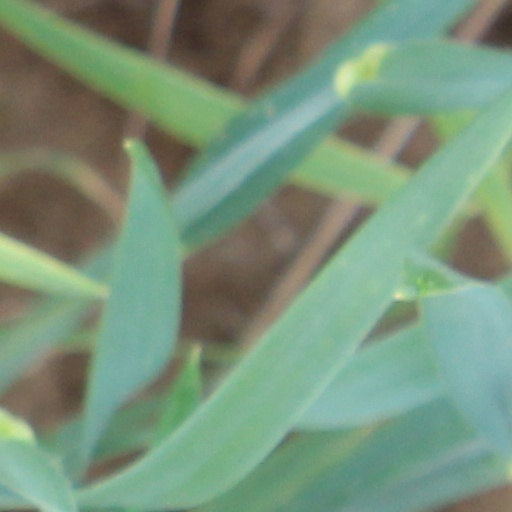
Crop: wheat